Bozo the Clown

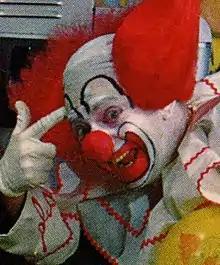
An iteration of Bozo the Clown at WFGA-TV in Jacksonville, Florida, in 1961. This is his most well-known design.

Bozo the Clown, sometimes billed as "Bozo, The World's Most Famous Clown", is a clown character created for children's entertainment, widely popular in the second half of the 20th century. He was introduced in the United States in 1946, and to television in 1949, later appearing in franchised television programs of which he was the host, where he was portrayed by numerous local performers.